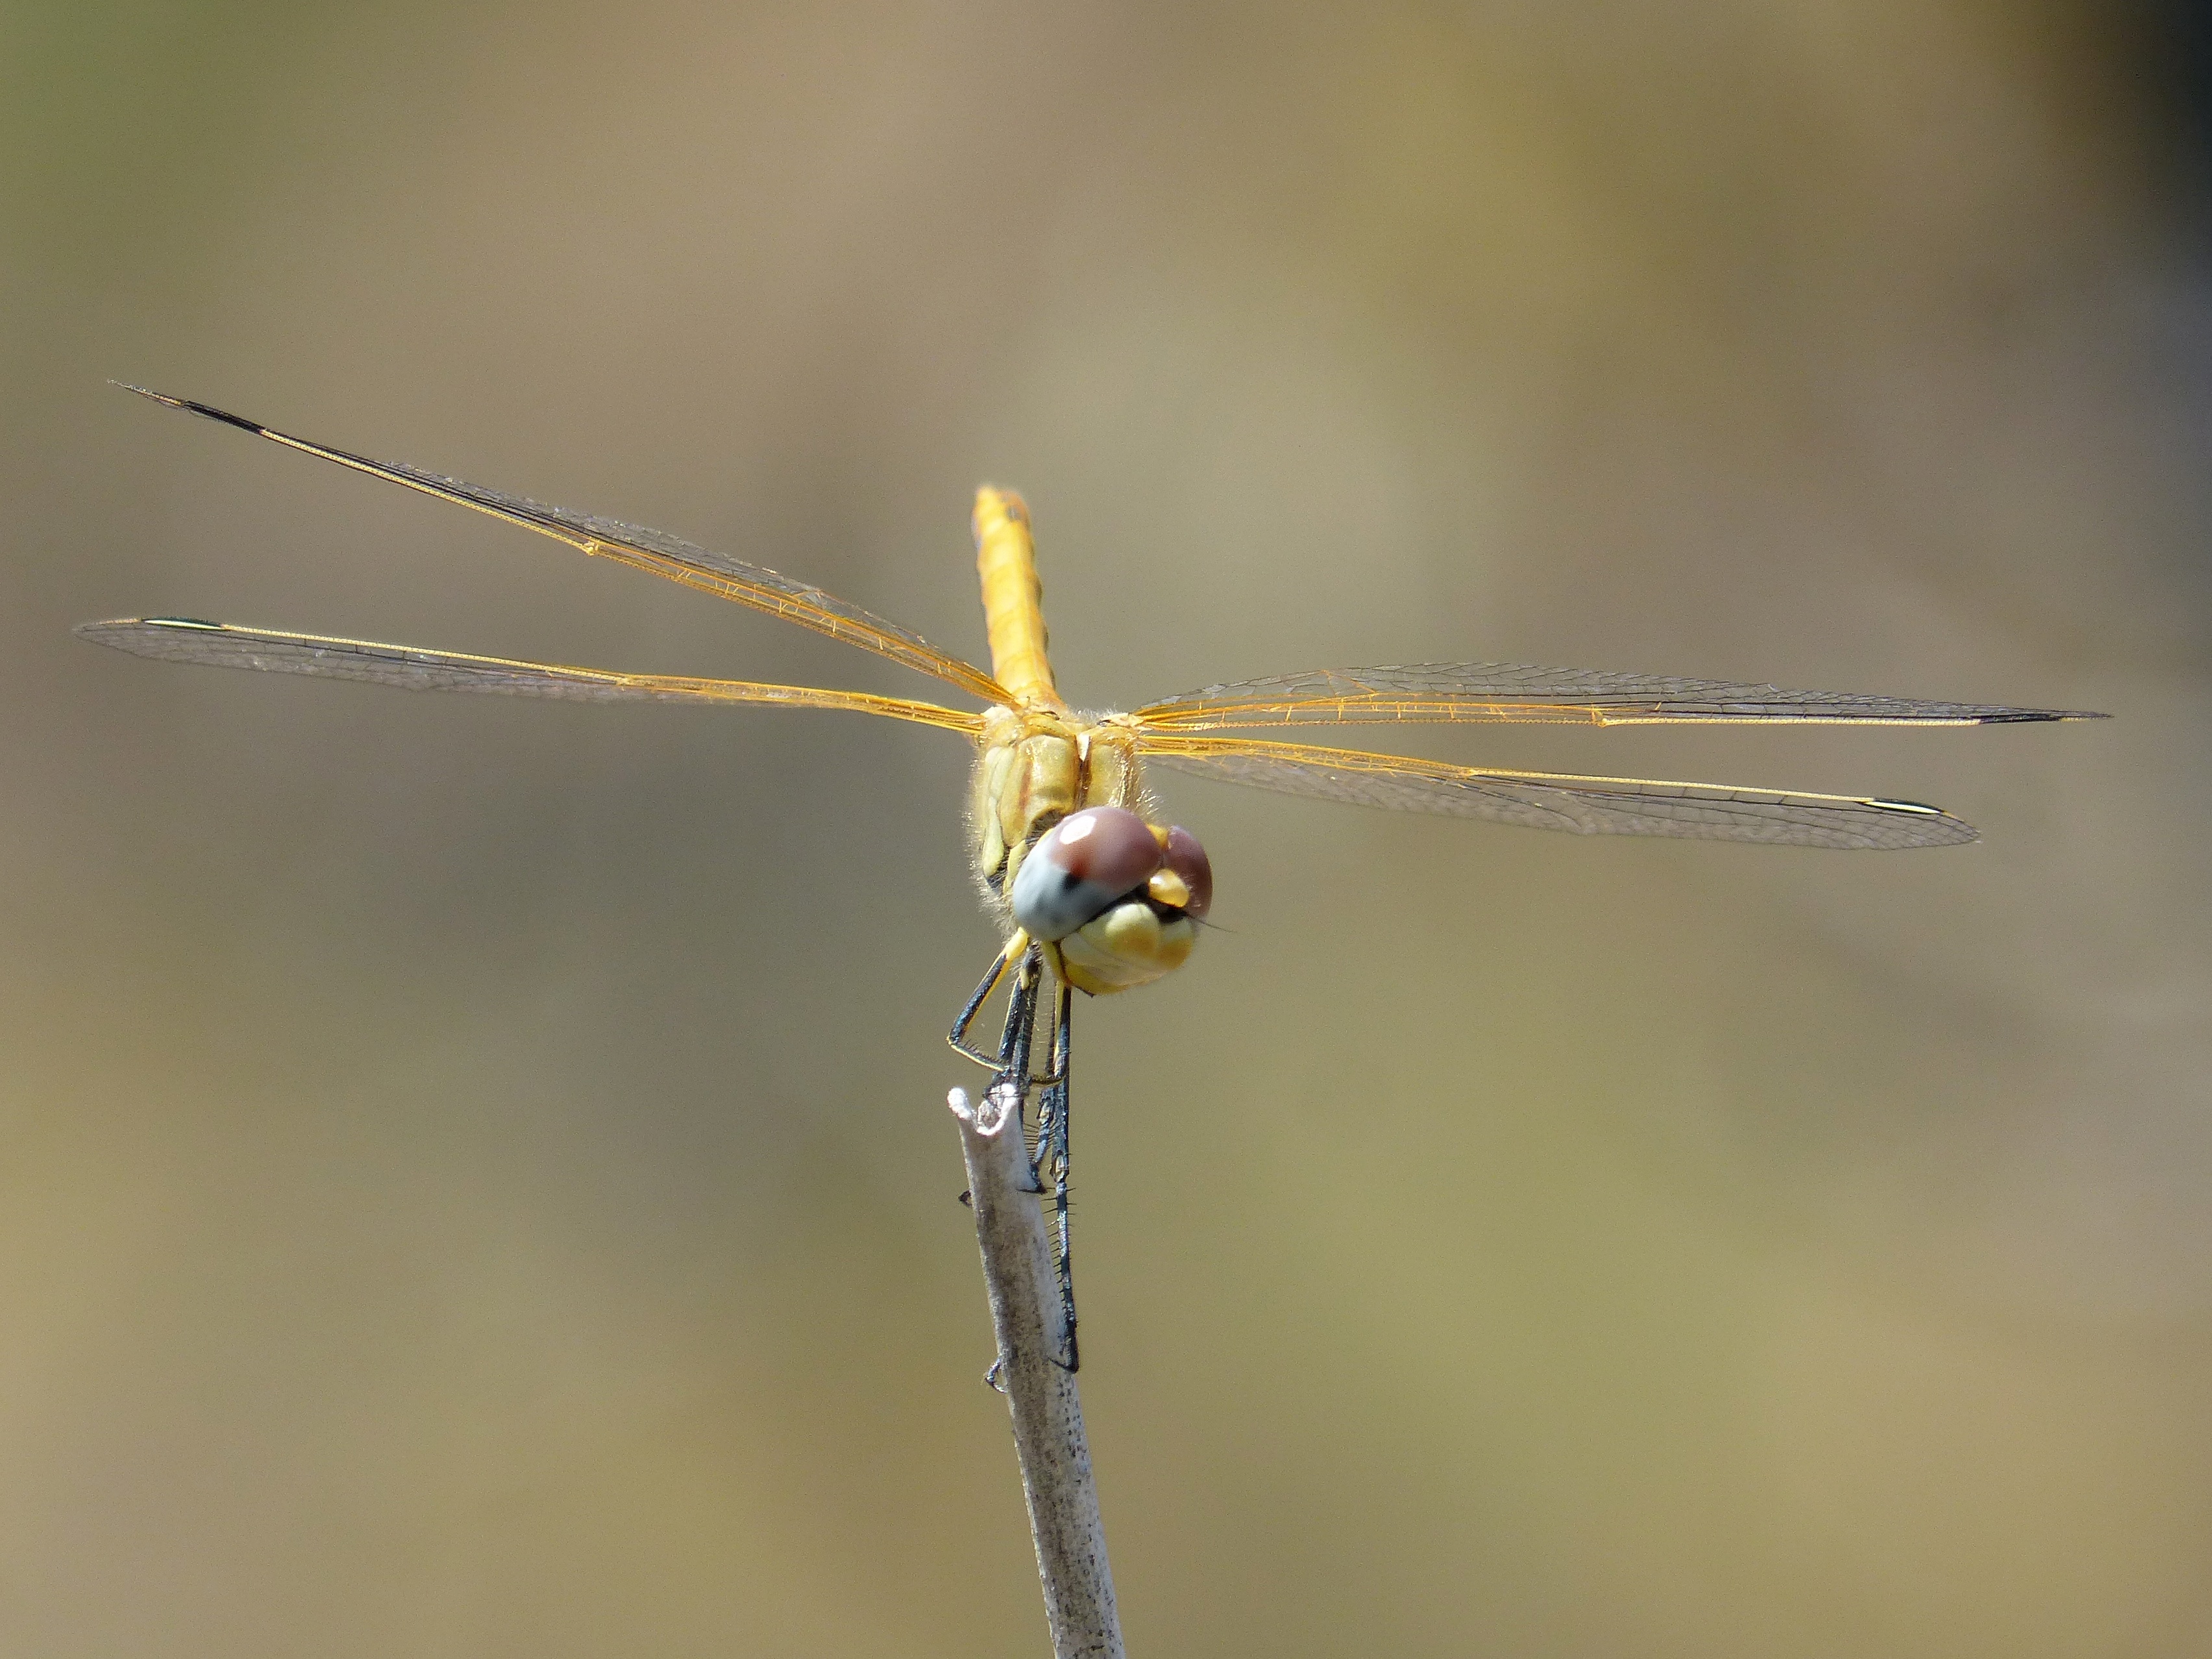
branch, wing, photography, stem, insect, fauna, invertebrate, close up, dragonfly, damselfly, macro photography, arthropod, yellow dragonfly, cordulegaster boltonii, plant stem, dragonflies and damseflies, net winged insects